Yokota Air Base

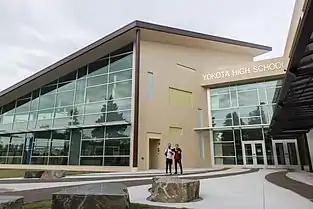
Yokota High School

The Department of Defense Education Activity operates schools at Yokota for children of personnel assigned to the base.